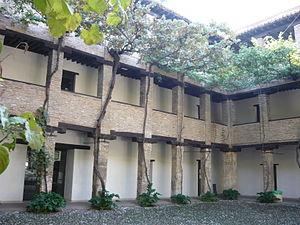
El corral del Carbón ou bien la cour du Charbon en français est un ancien caravansérail nasride construit au XIVᵉ siècle à Grenade en Espagne. Après la Reconquista, ce lieu fut transformé en un théâtre où le dramaturge espagnol Lope de Vega a pu se produire, pour ensuite être transformé en une cour pour les vendeurs de charbon de bois. Corral del Carbón est le seul caravansérail conservé en Espagne.